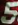
Number: 5